Commissioning pennant

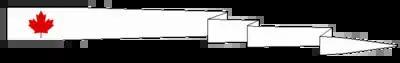
The Royal Canadian Navy's commissioning pennant

Since its creation in 1910, until 1990, the Royal Canadian Navy and afterwards, Maritime Command (after unification into the Canadian Armed Forces) used the same commissioning pennant as the Royal Navy. In 1990, the old version was phased out with a new design; replacing the Cross of Saint George with a stylized Canadian red maple leaf.